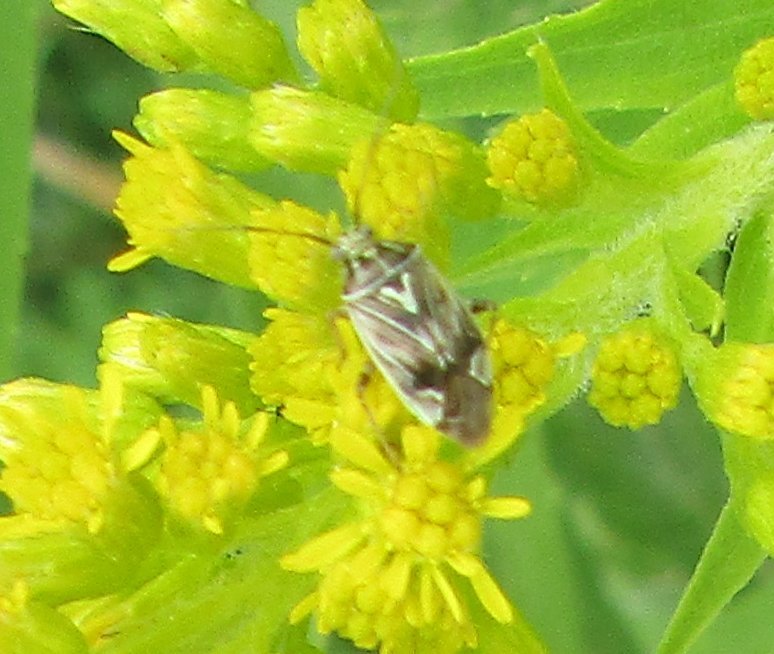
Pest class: lygus_bug